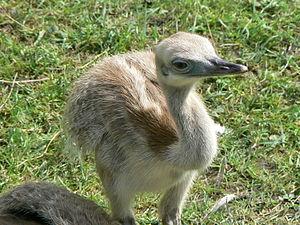
Le Nandou d'Amérique est une espèce d'oiseau d'Amérique du Sud, voisine de l'autruche, de la famille des Rheidae.